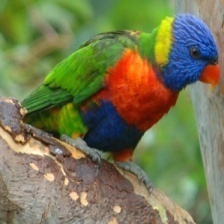
Species: RAINBOW LORIKEET
Scientific name: TRICHOGLOSSUS MOLUCCANUS
ImageNet parent category: lorikeet